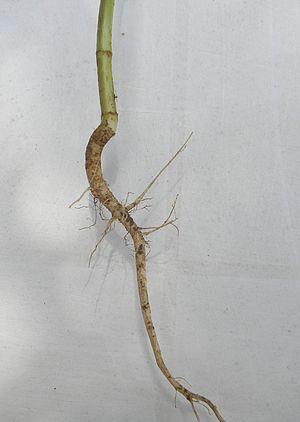
Racine de Torilis arvensis